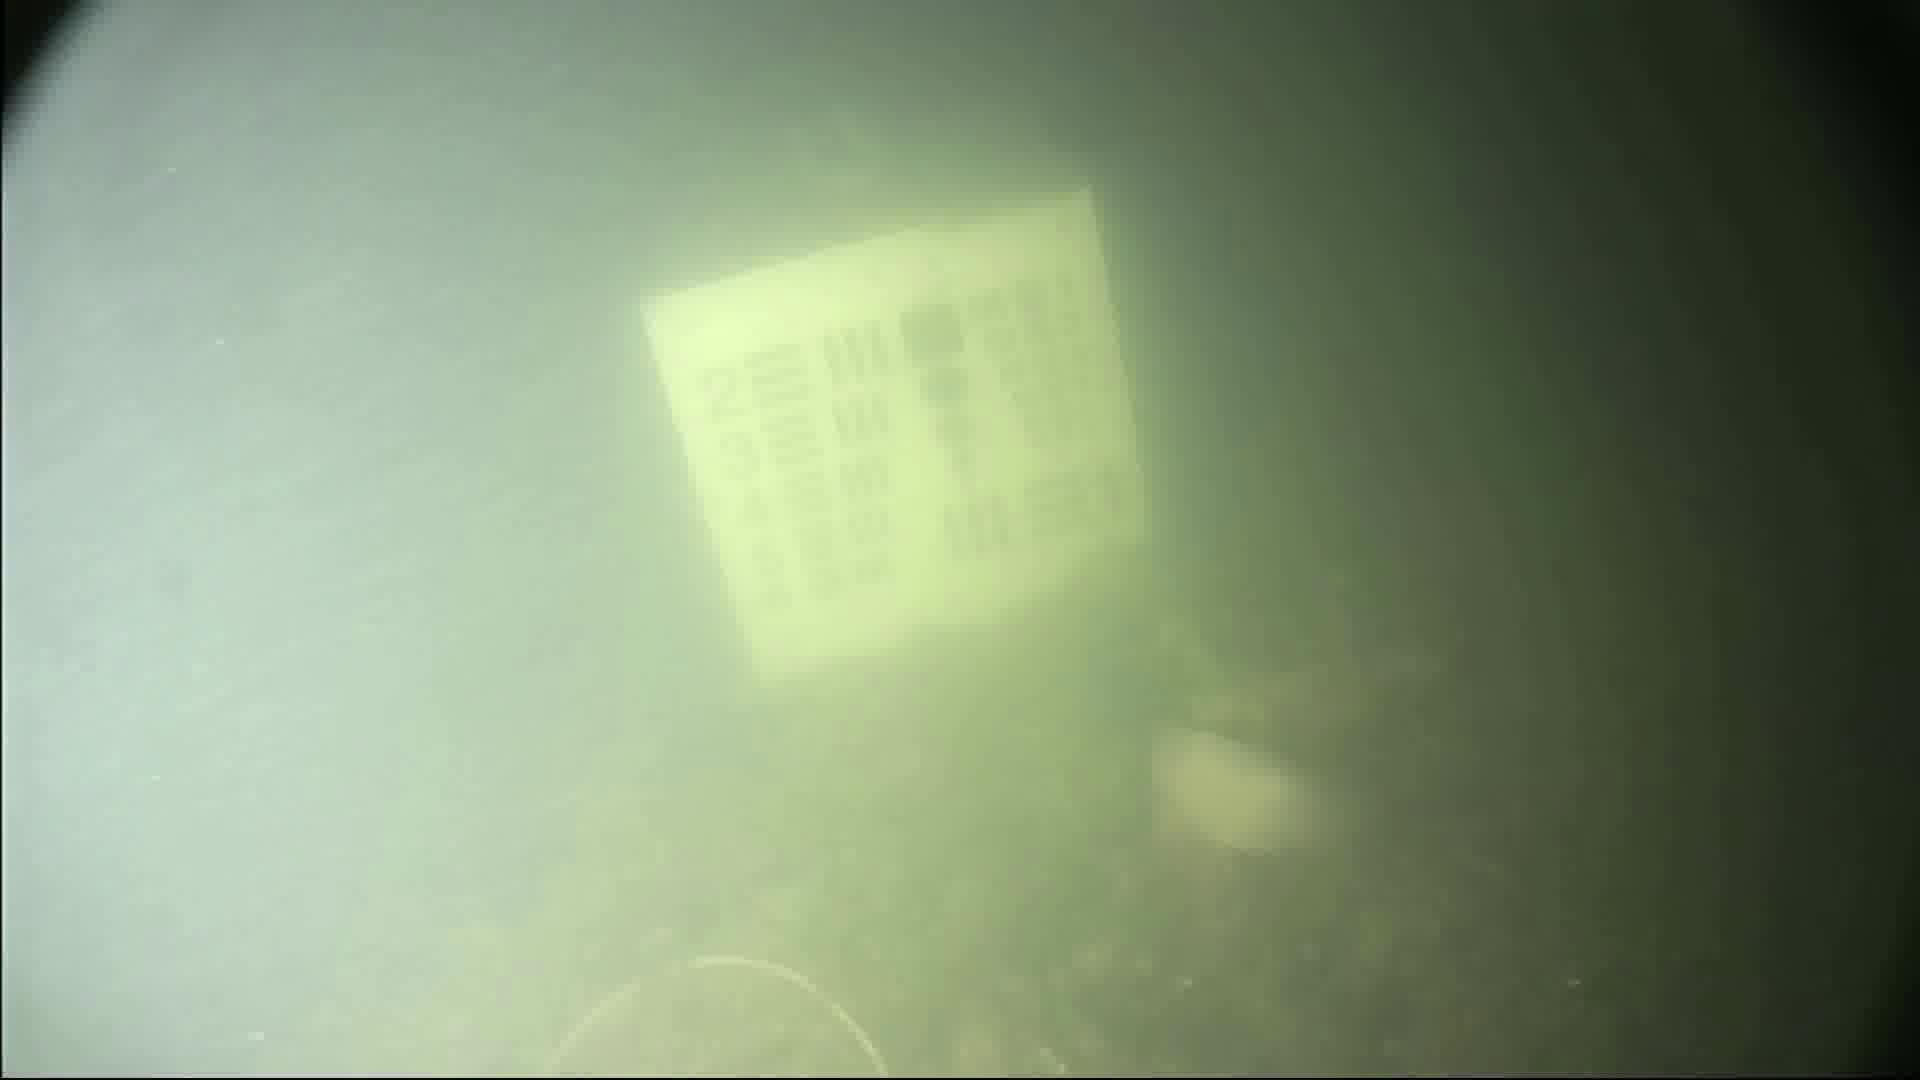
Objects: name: fish